Toughest Man in Arizona

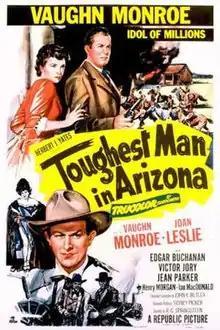
Theatrical release poster

Toughest Man in Arizona is a 1952 American Western film directed by R. G. Springsteen, written by John K. Butler, and starring Vaughn Monroe, Joan Leslie, Edgar Buchanan, Victor Jory, Jean Parker and Harry Morgan. It was released on October 10, 1952, by Republic Pictures.